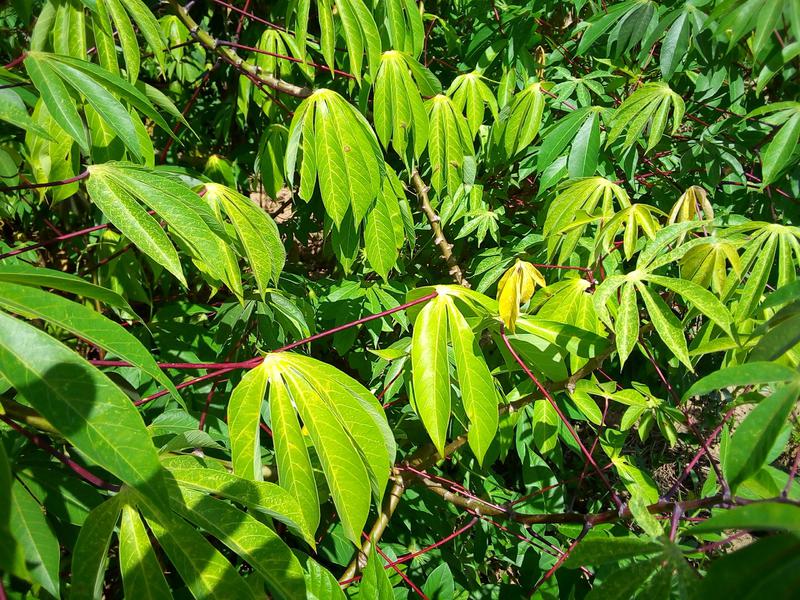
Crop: cassava
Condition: healthy